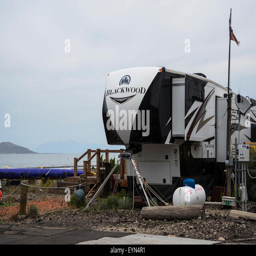
recreational vehicle on the shores of bodies of water